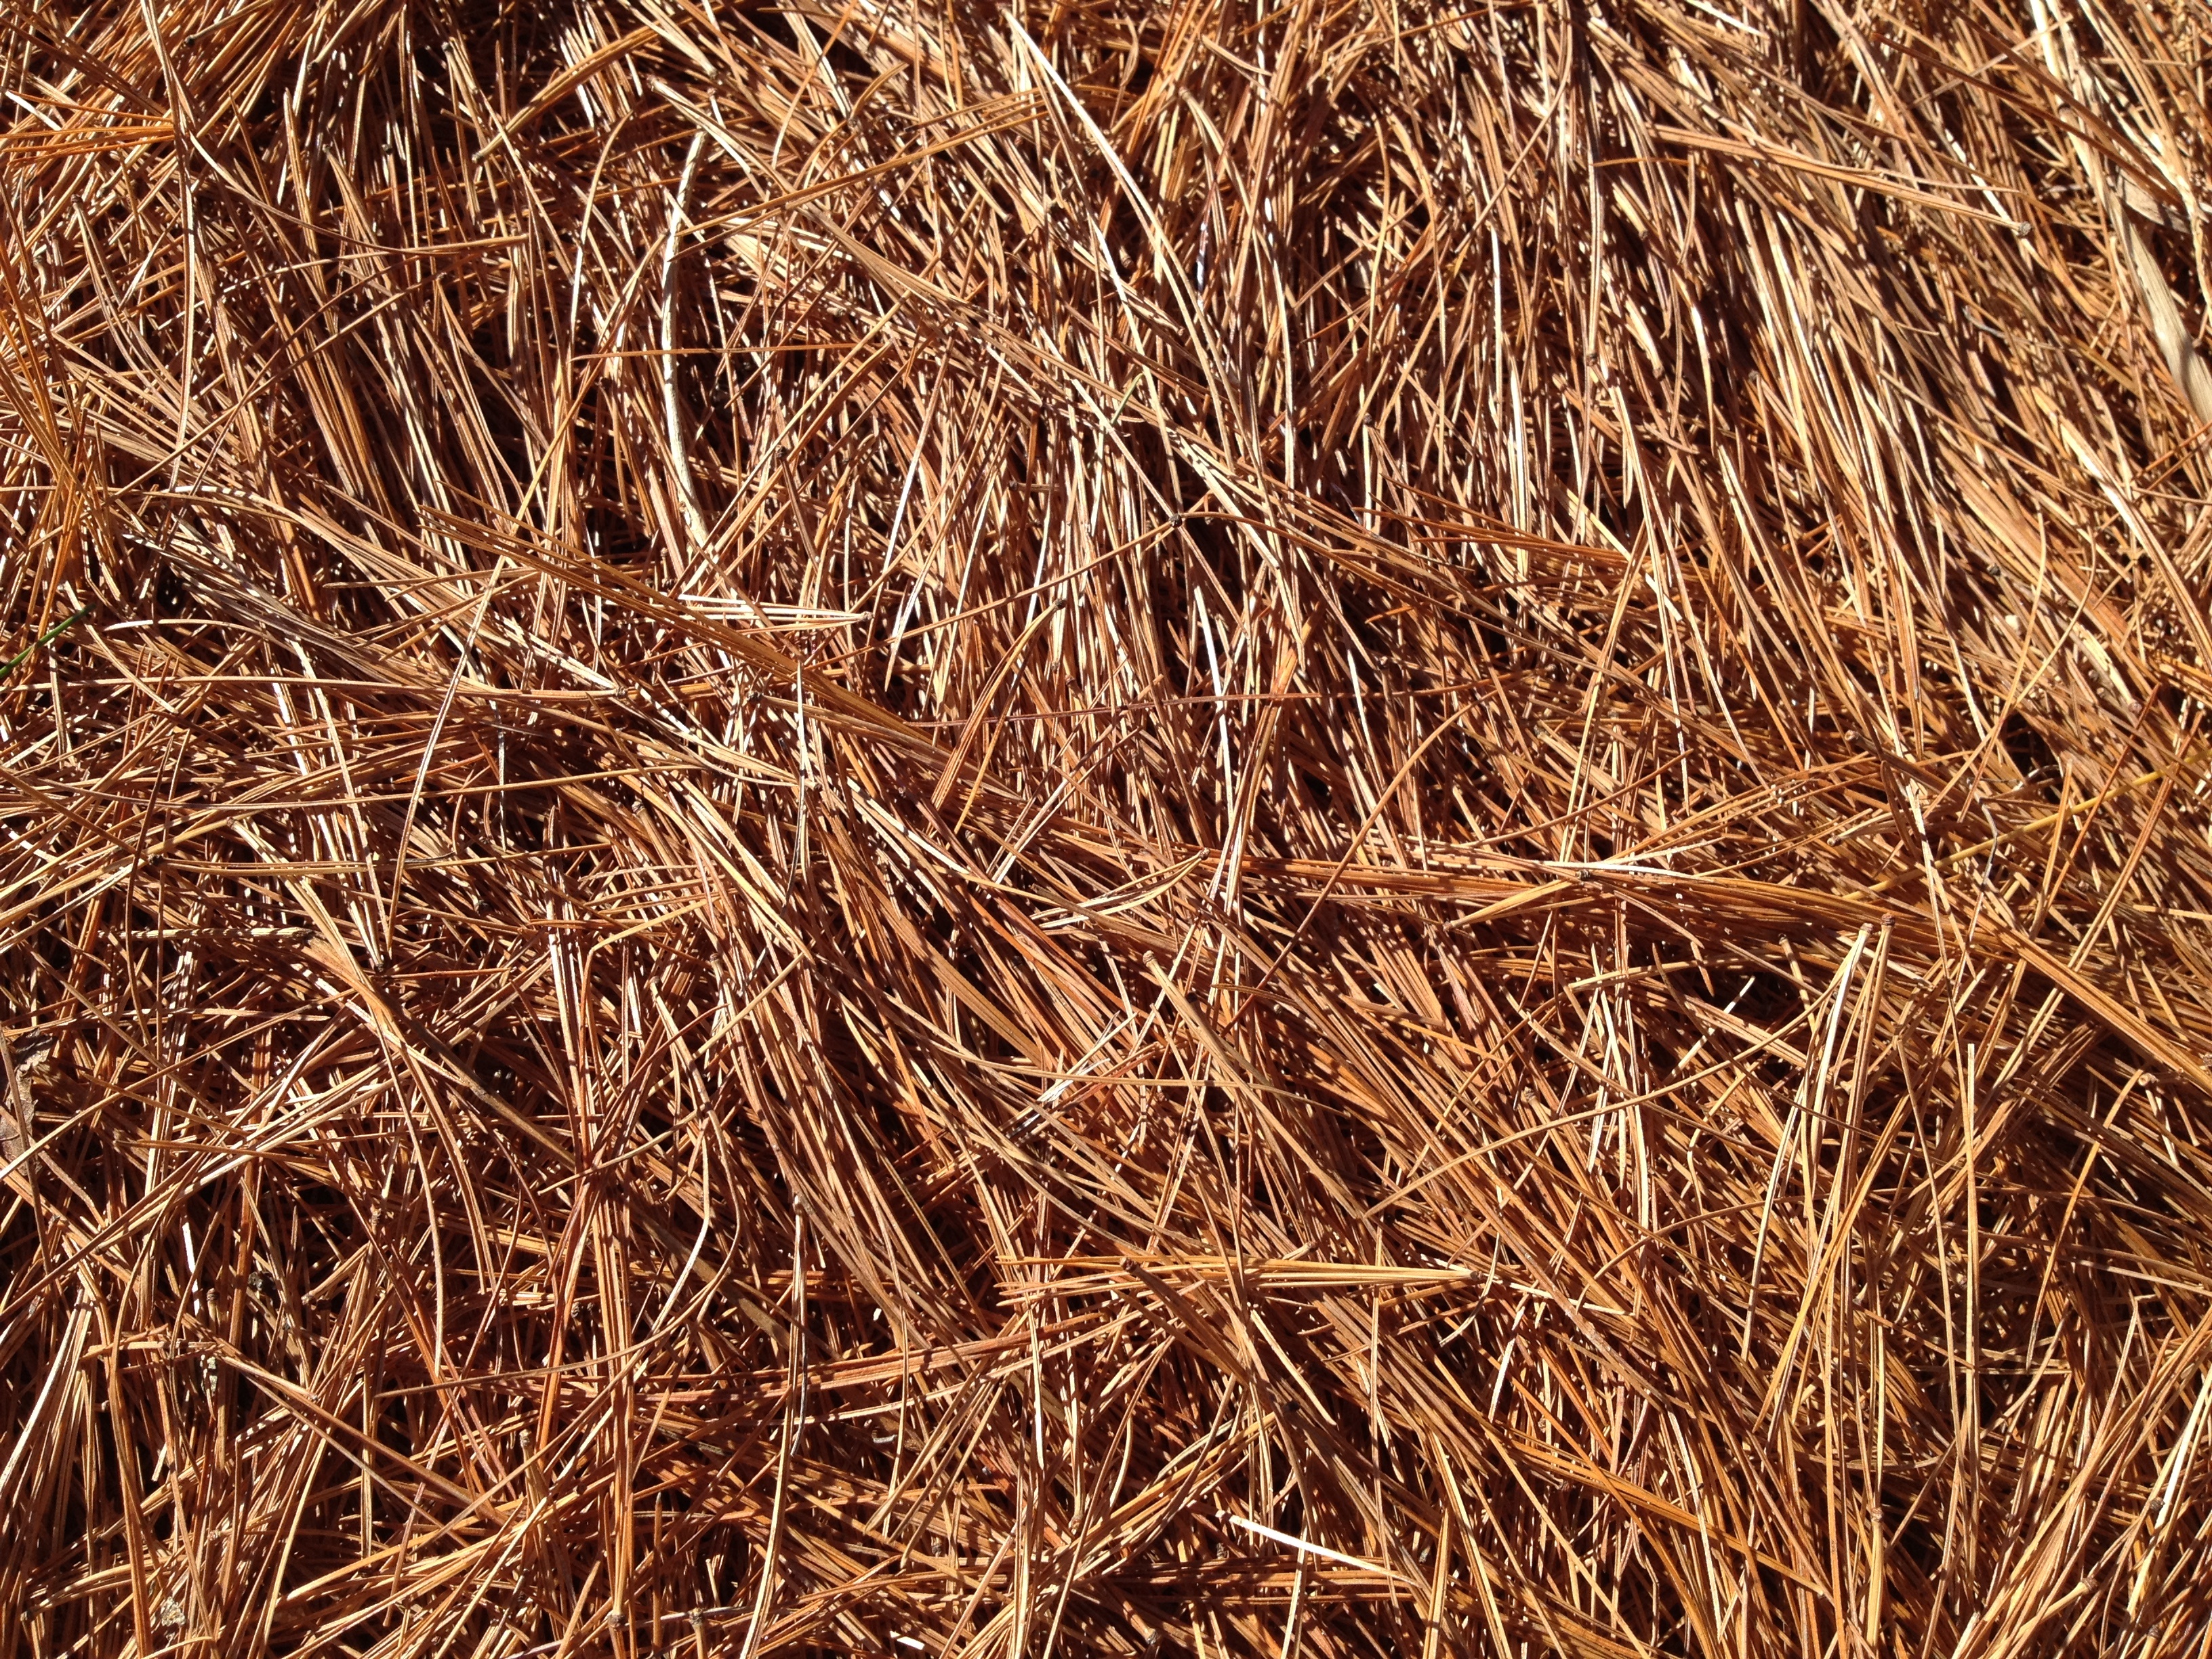
forest, grass, branch, plant, hay, field, texture, fall, pine, crop, soil, agriculture, leaves, straw, carpet, mulch, pine needles, grass family